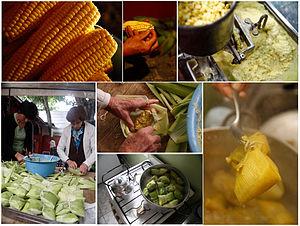
Le humita est un mets amérindien d'origine pré-colombienne, qui vient traditionnellement d'Argentine, du Pérou, de Bolivie, du Chili et de l'Équateur. Il s'agit d'une pâte de maïs cuite et assaisonnée d'huile.